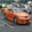
Label: automobile